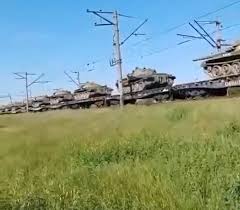
Label: Tank